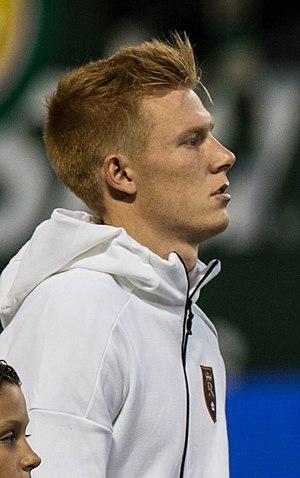
Justen Glad est un joueur américain de soccer né le 28 février 1997 à Pasadena en Californie. Il évolue au poste de défenseur au Real Salt Lake.